Commercial Orbital Transportation Services

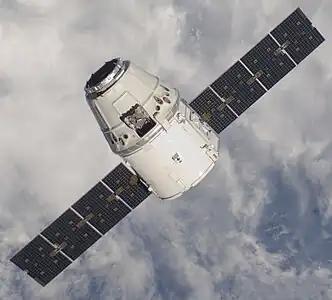
SpaceX Dragon approaches the ISS on its COTS demonstration flight.

Boeing may have submitted a proposal in conjunction with Arianespace to launch the ESA ATV module on a Delta IV rocket. Whereas the ESA launches the ATV on an Ariane 5, the two companies worked together to make this proposal. The ATV can carry up to 7.6 metric tons with a suitable launcher.